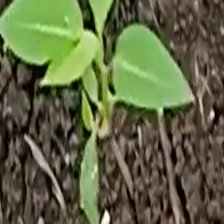
Weed species: Moti_dudhi(Euphorbia_geneculata_L)